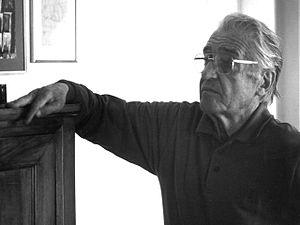
Mario De Donà, connu également sous le nom d'artiste « Eronda », est un graphic designer, peintre, dessinateur, graveur et affichiste italien. Il a également illustré de nombreux livres.